George Stoneman

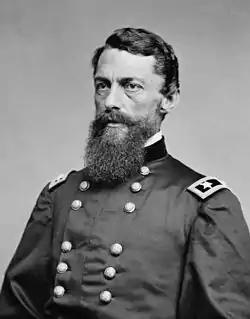
Portrait by Mathew Brady 1863–1865

George Stoneman Jr. (August 8, 1822 – September 5, 1894) was a United States Army cavalry officer and politician who served as the 15th governor of California from 1883 to 1887.